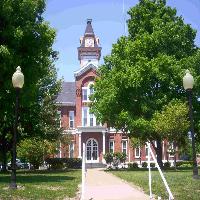
Weather: sun or clear